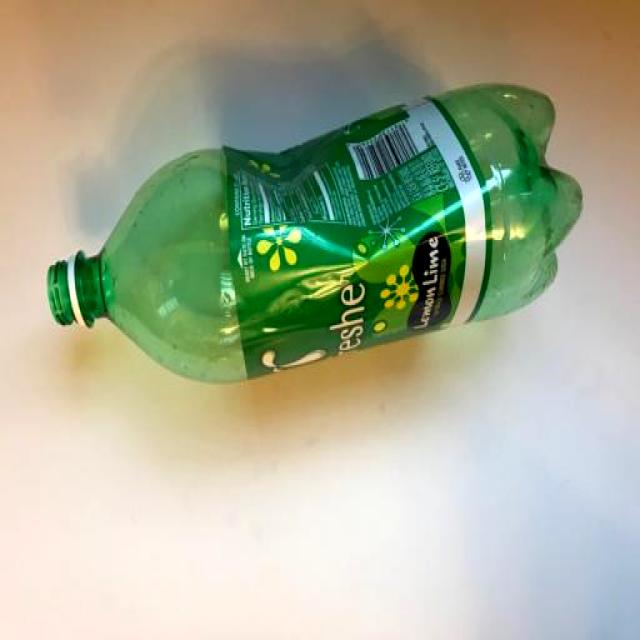
Label: Plastic